2012 China Open Super Series Premier

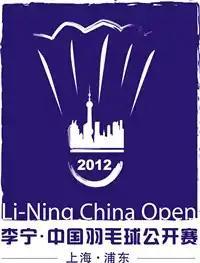

The 2012 China Open Super Series is a top level badminton competition held from November 13, 2012, to November 18, 2012, in Shanghai, China.It is the eleventh BWF Super Series competition on the 2012 BWF Super Series schedule. The total purse for the event was $400,000.